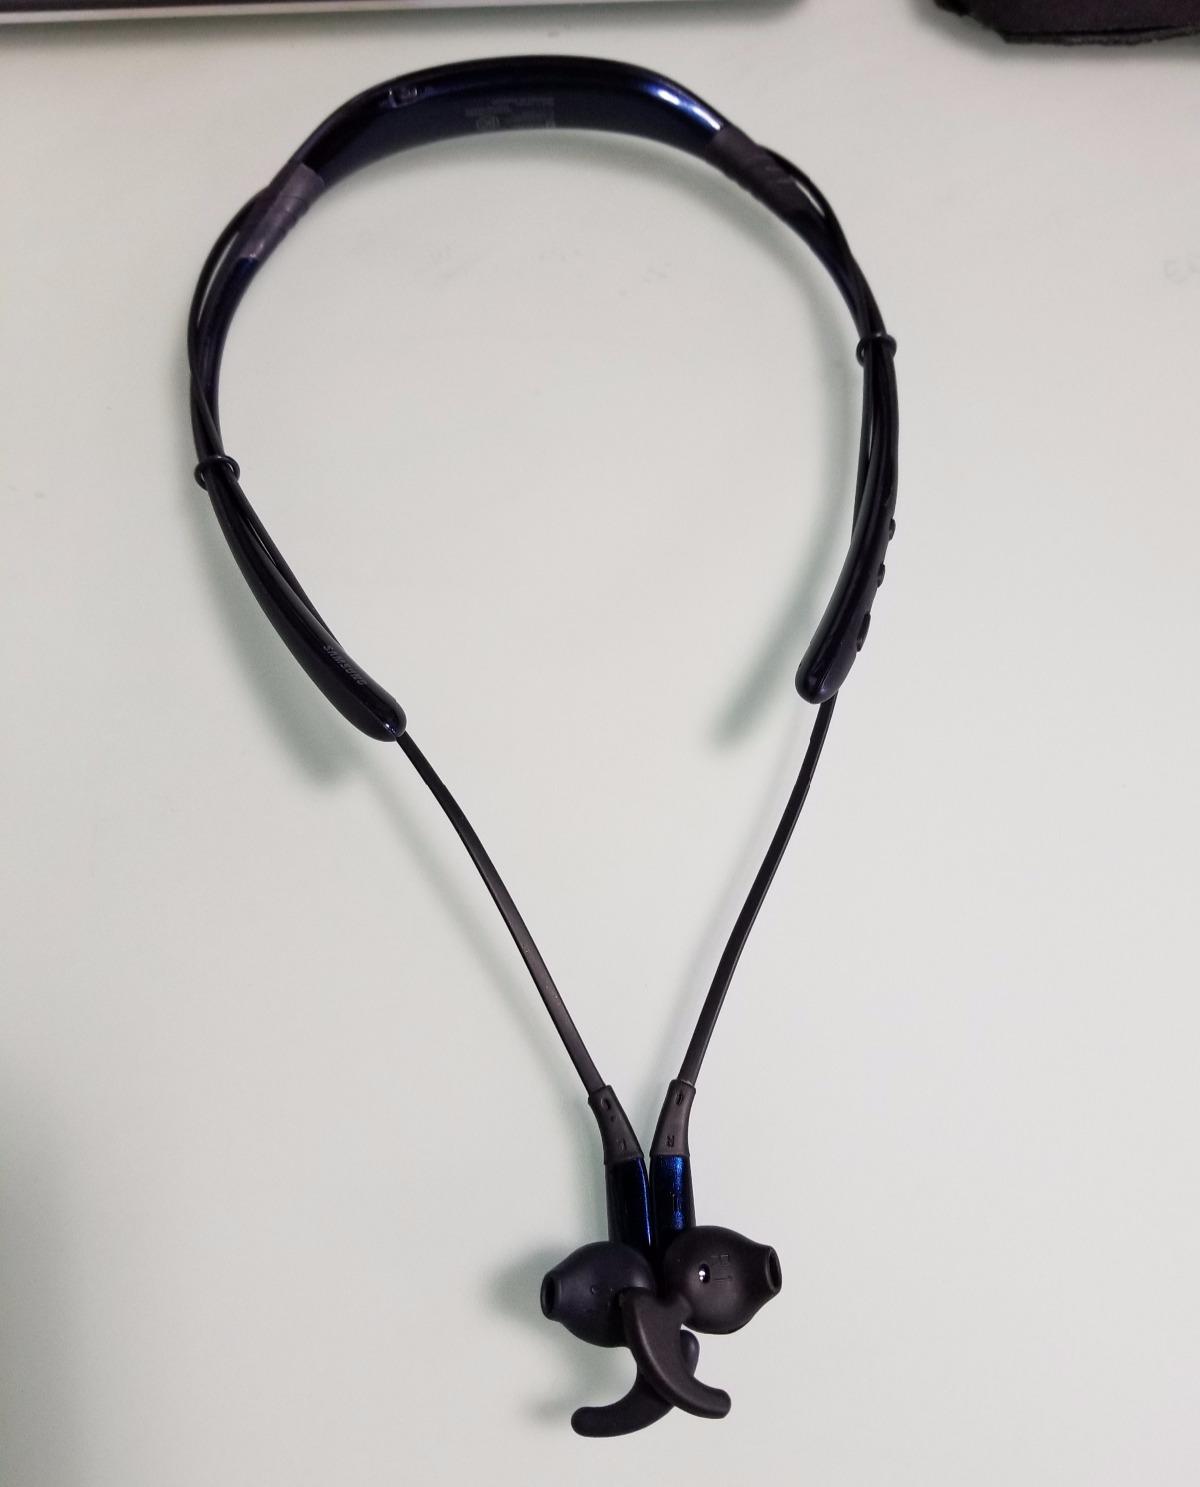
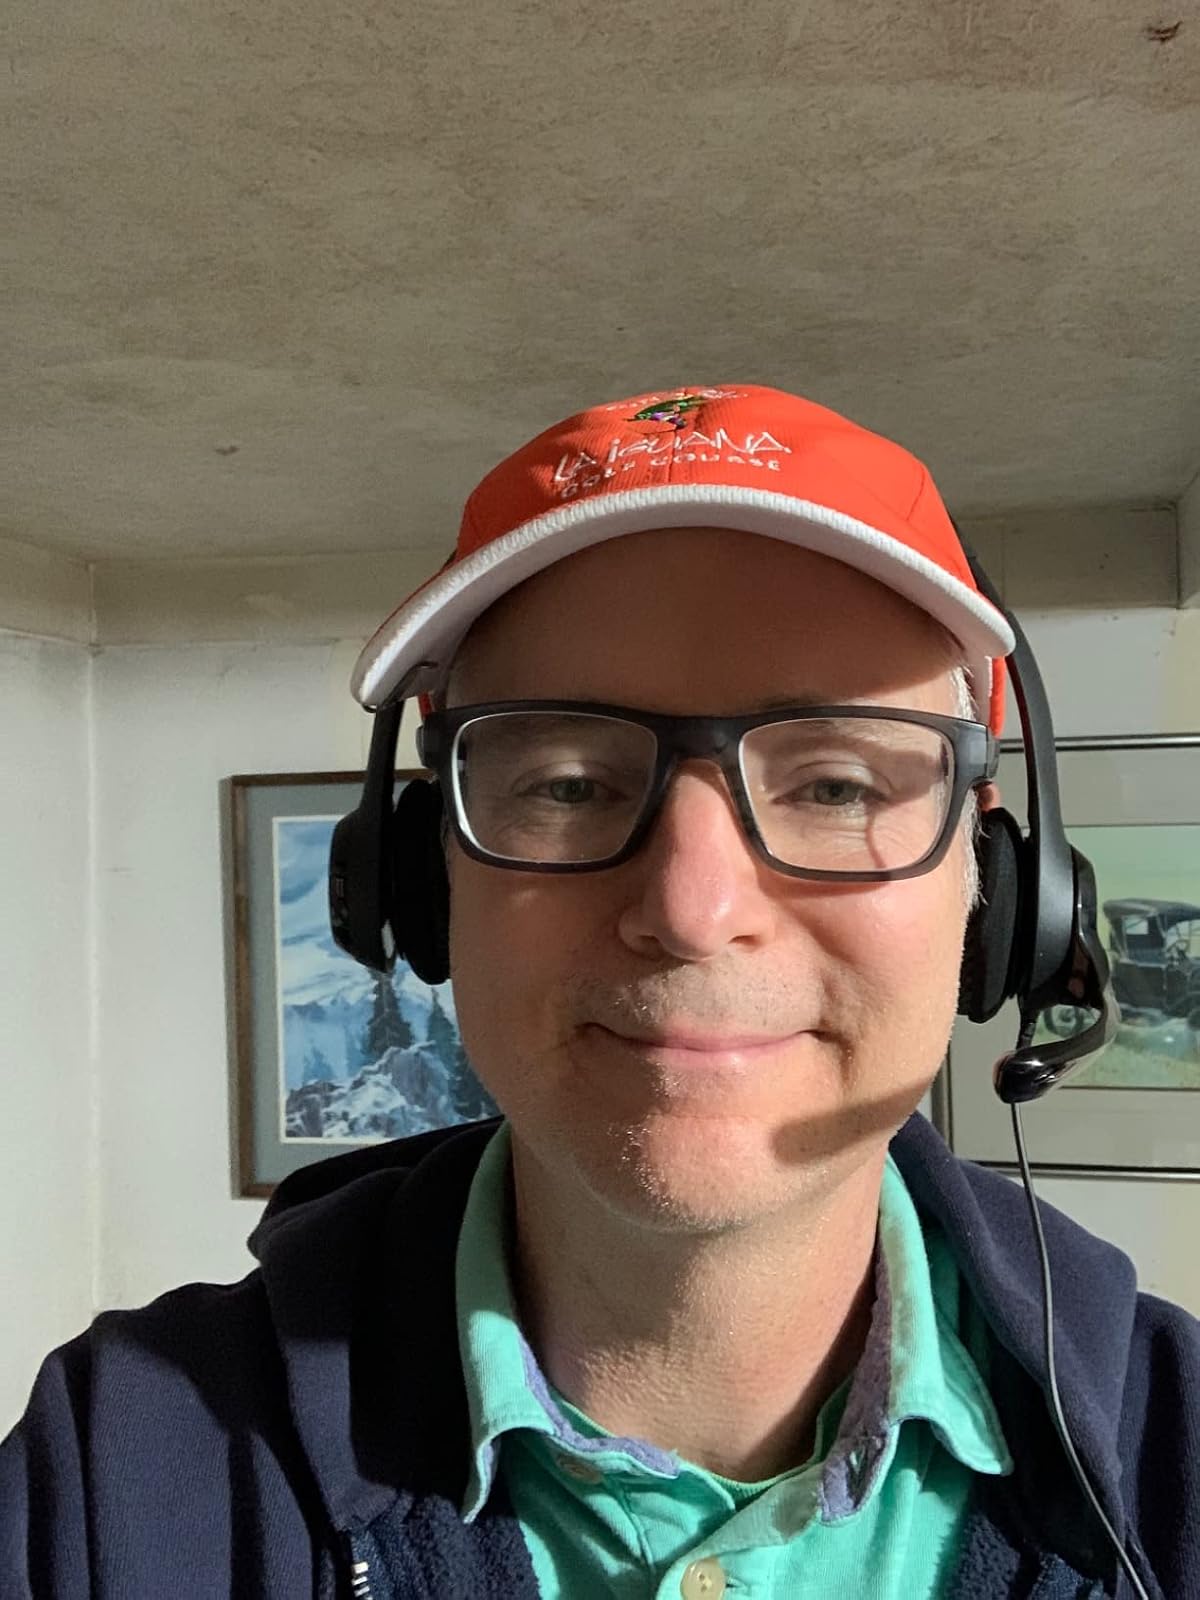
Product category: headphones
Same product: no